Wairuna, Brisbane

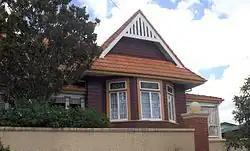
House in 2015

Wairuna is a heritage-listed detached house at 27 Hampstead Road, Highgate Hill, City of Brisbane, Queensland, Australia. It was designed by Robin Dods and built from 1896 to 1900. It was added to the Queensland Heritage Register on 21 October 1992.